2024 Brickyard 400

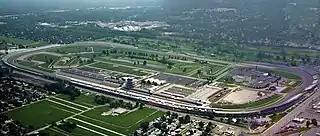
Indianapolis Motor Speedway, the track where the race was held.

The Indianapolis Motor Speedway, located in Speedway, Indiana, (an enclave suburb of Indianapolis) in the United States, is the home of the Indianapolis 500 and the Brickyard 400. It is located on the corner of 16th Street and Georgetown Road, approximately west of Downtown Indianapolis.